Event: Nepal Earthquake
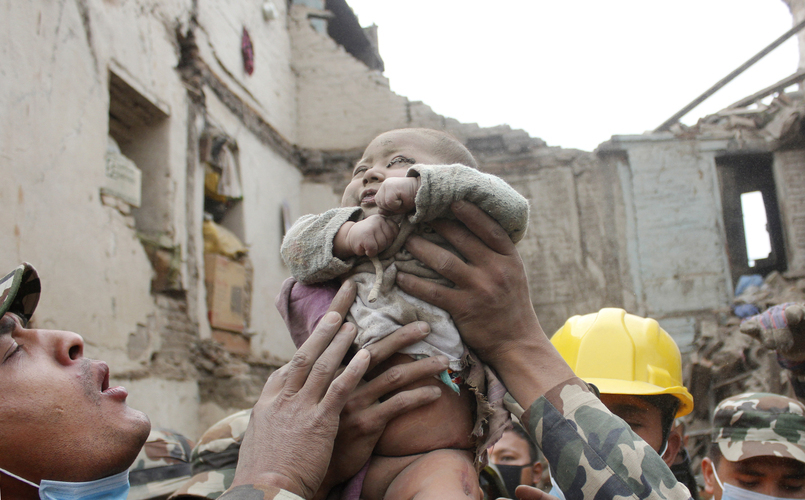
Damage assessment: damage